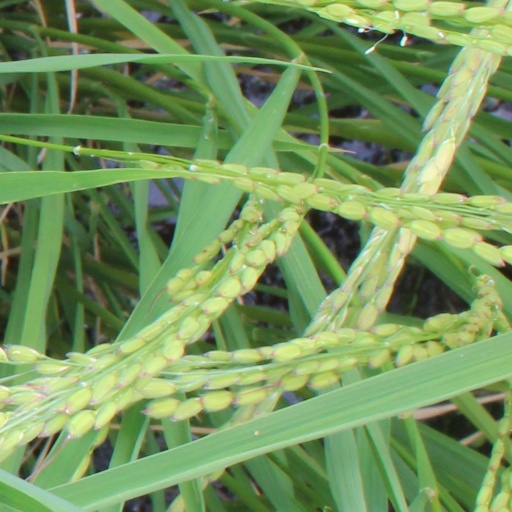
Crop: rice